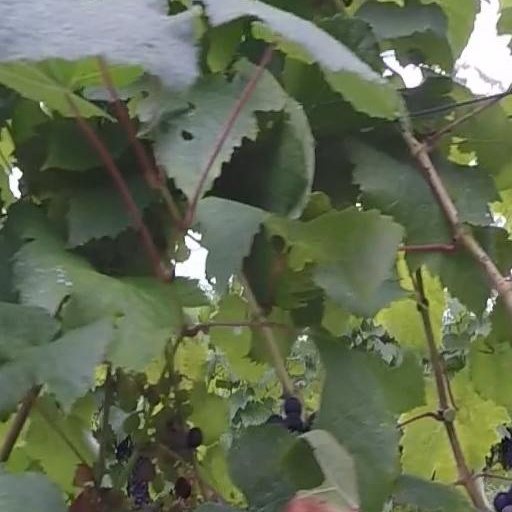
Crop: grape